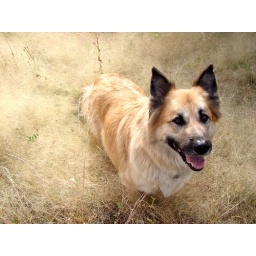
sigfried in the golden cloud grass.